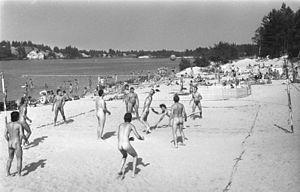
Plage naturiste de Cottbus sur le lac de Senftenberg, en Allemagne. Des hommes jouent au volley-ball.